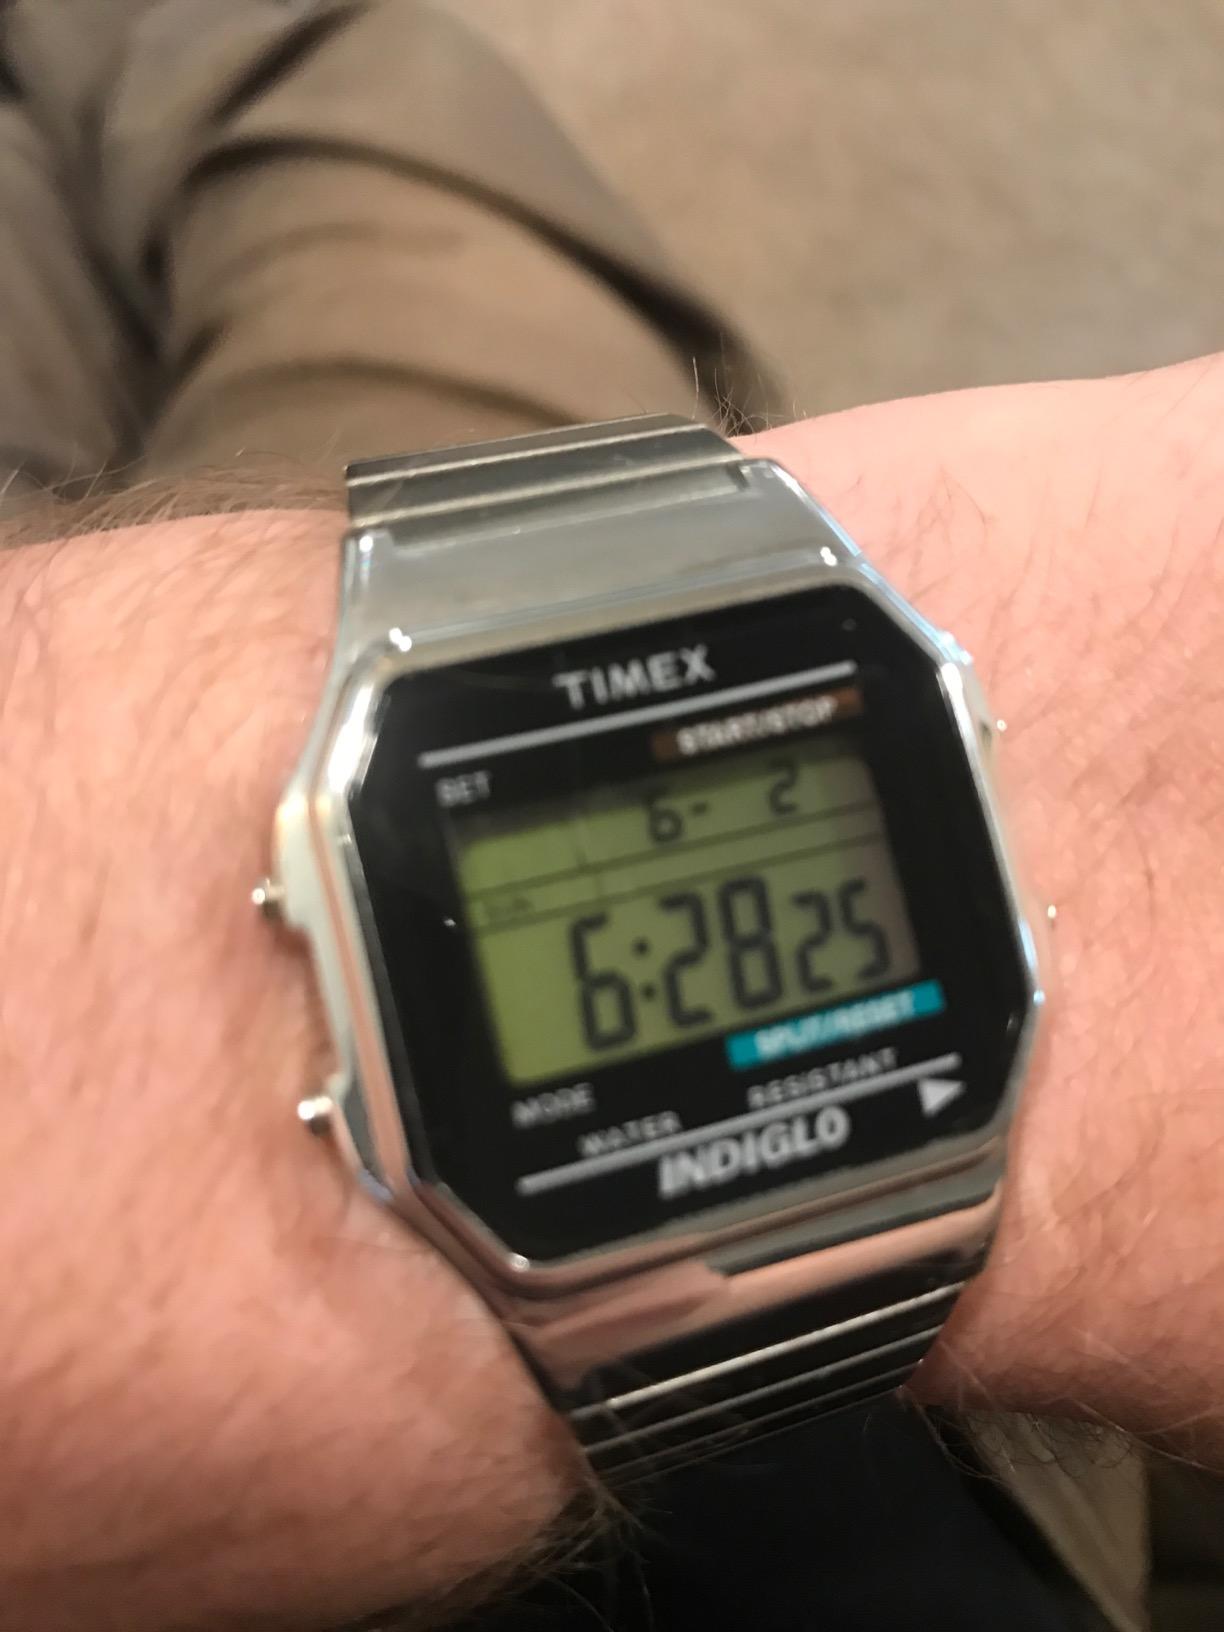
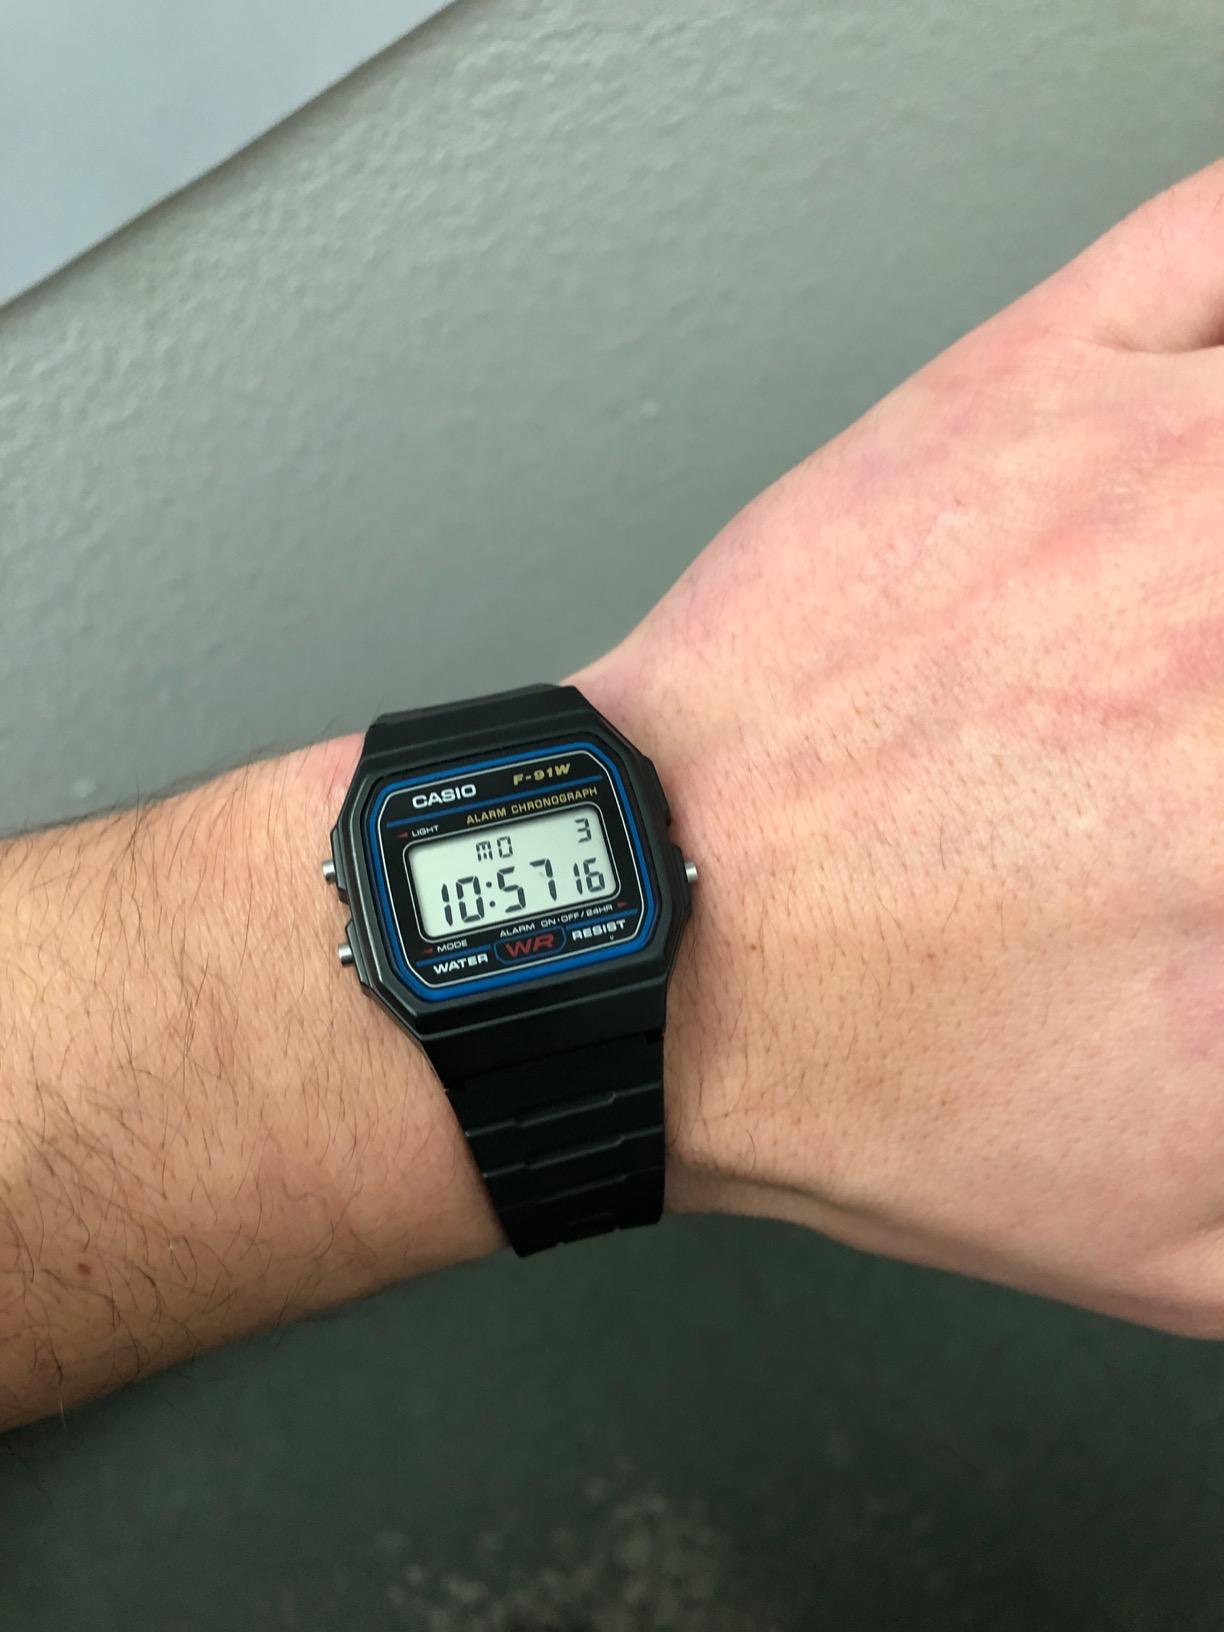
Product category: accessories_watch
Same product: no